Mahadeva Achchirama Children Home

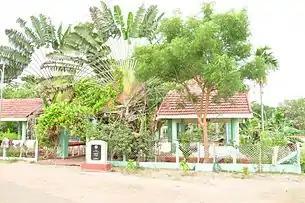
A view of the Mahadeva Achchirama Children Home

Mahadeva Achchirama Children Home (also known as Mahadeva Ashtrama Saivach Chiruvar Illam, Kurukulam and Gurukulam) is situated in Jeyanthy Nagar, Puthumurippu, Kilinochchi, Sri Lanka. The children home is an orphanage for children who have been affected by the 2009 civil war in Sri Lanka. It is registered with Department of Social Services, Northern Province.